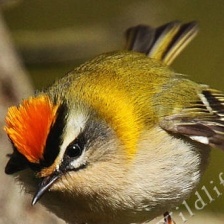
Species: COMMON FIRECREST
Scientific name: REGULUS IGNICAPILLA